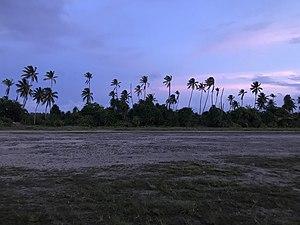
Piste en sable et coraux de l’aerodrome de Makin, nord des îles Kiribati
L'aérodrome de Makin est l'aéroport de Makin, aux Kiribati.